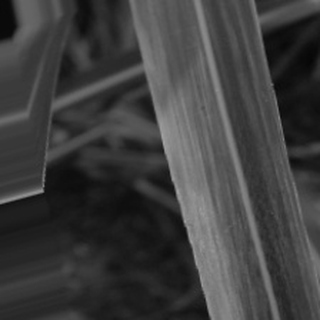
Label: sugarcane_bacterial_blight